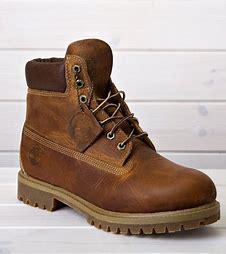
Brand: Timberland
Model: 6